RAF Folkingham

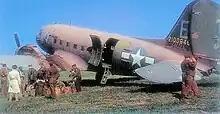
47th TCS Douglas C-47A-70-DL Skytrain Serial 42–100646. This aircraft is still airworthy and is flown by the Dutch Dakota Association.

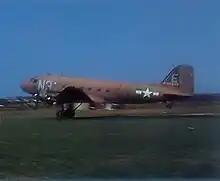
47th TCS C-47Douglas C-47A-70-DL Skytrain Serial 42-100646 taking off.

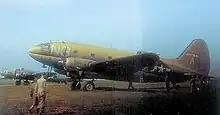
47th TCS Curtiss C-46D-10-CU Commando Serial 44–77541.

Royal Air Force Folkingham or RAF Folkingham is a former Royal Air Force station located south west of Folkingham, Lincolnshire and about due south of county town Lincoln.